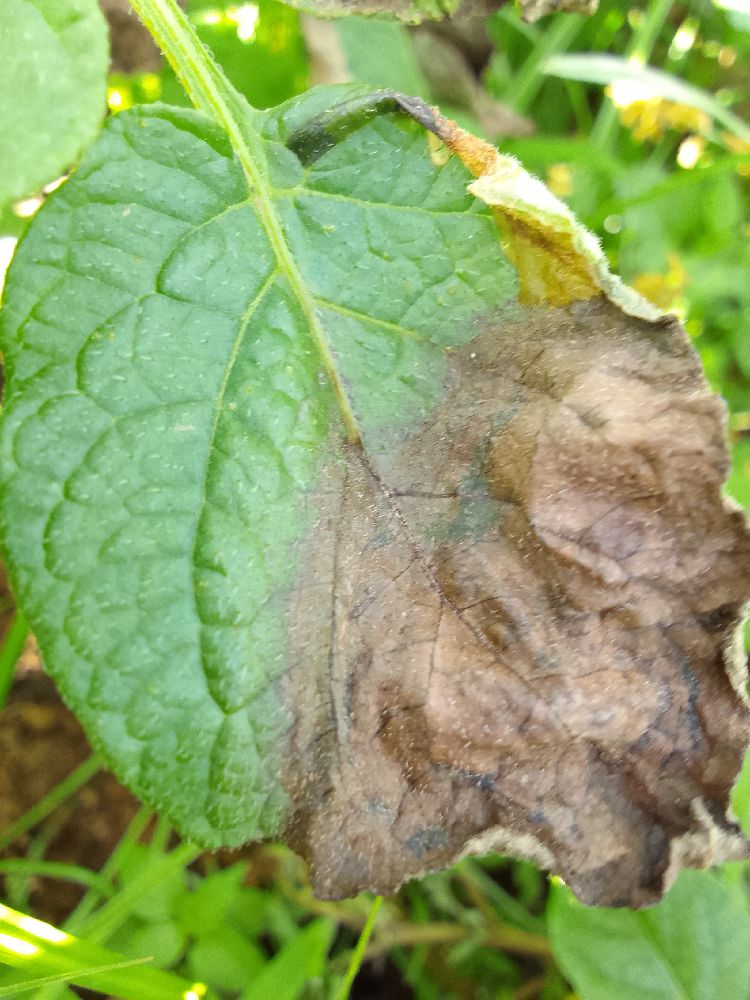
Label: Late blight